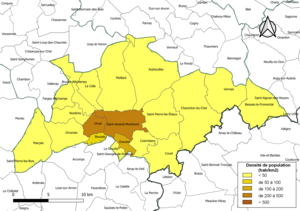
Carte des densités de population (millésimée 2016) des communes de la communauté de communes la Communauté de communes du Cœur de France, département du Cher, France. Composition au 1er janvier 2019.
La communauté de communes Cœur de France est une communauté de communes française, située dans le département du Cher.